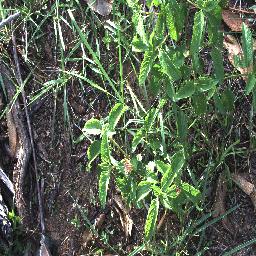
Label: lantana